Blohm & Voss BV 138 Seedrache

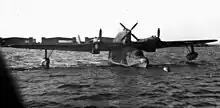
Blohm & Voss BV 138 at anchor on Lake Siutghiol, near Constanta, Romania in 1943.

It was powered by a total of three piston engines. The central engine was mounted above the fuselage while the wing engines were lower. The pre-production prototypes and the "BV 138A-01" to "BV 138A-06", were powered by various makes of engines ranging from 485 to 746 kW (650–1,000 hp). The first standardized version, "BV 138B-1", was powered by three 880 PS (868 hp, 647 kW) Junkers Jumo 205D two-stroke, opposed-piston aircraft diesel engines. The engine cowlings also had an atypical appearance. Due to the unique nature of the vertical orientation of the six-cylinder opposed-piston engines, they resembled the cowlings of 4 or 6-cylinder inverted inline engines found on smaller civil and utility aircraft. The choice for diesel engines made it possible to refuel at sea from U-boats, who also used diesel engines. When refuelling at sea, the airplane had to be fitted with a fuel filter as marine diesel fuel contained some condensation.